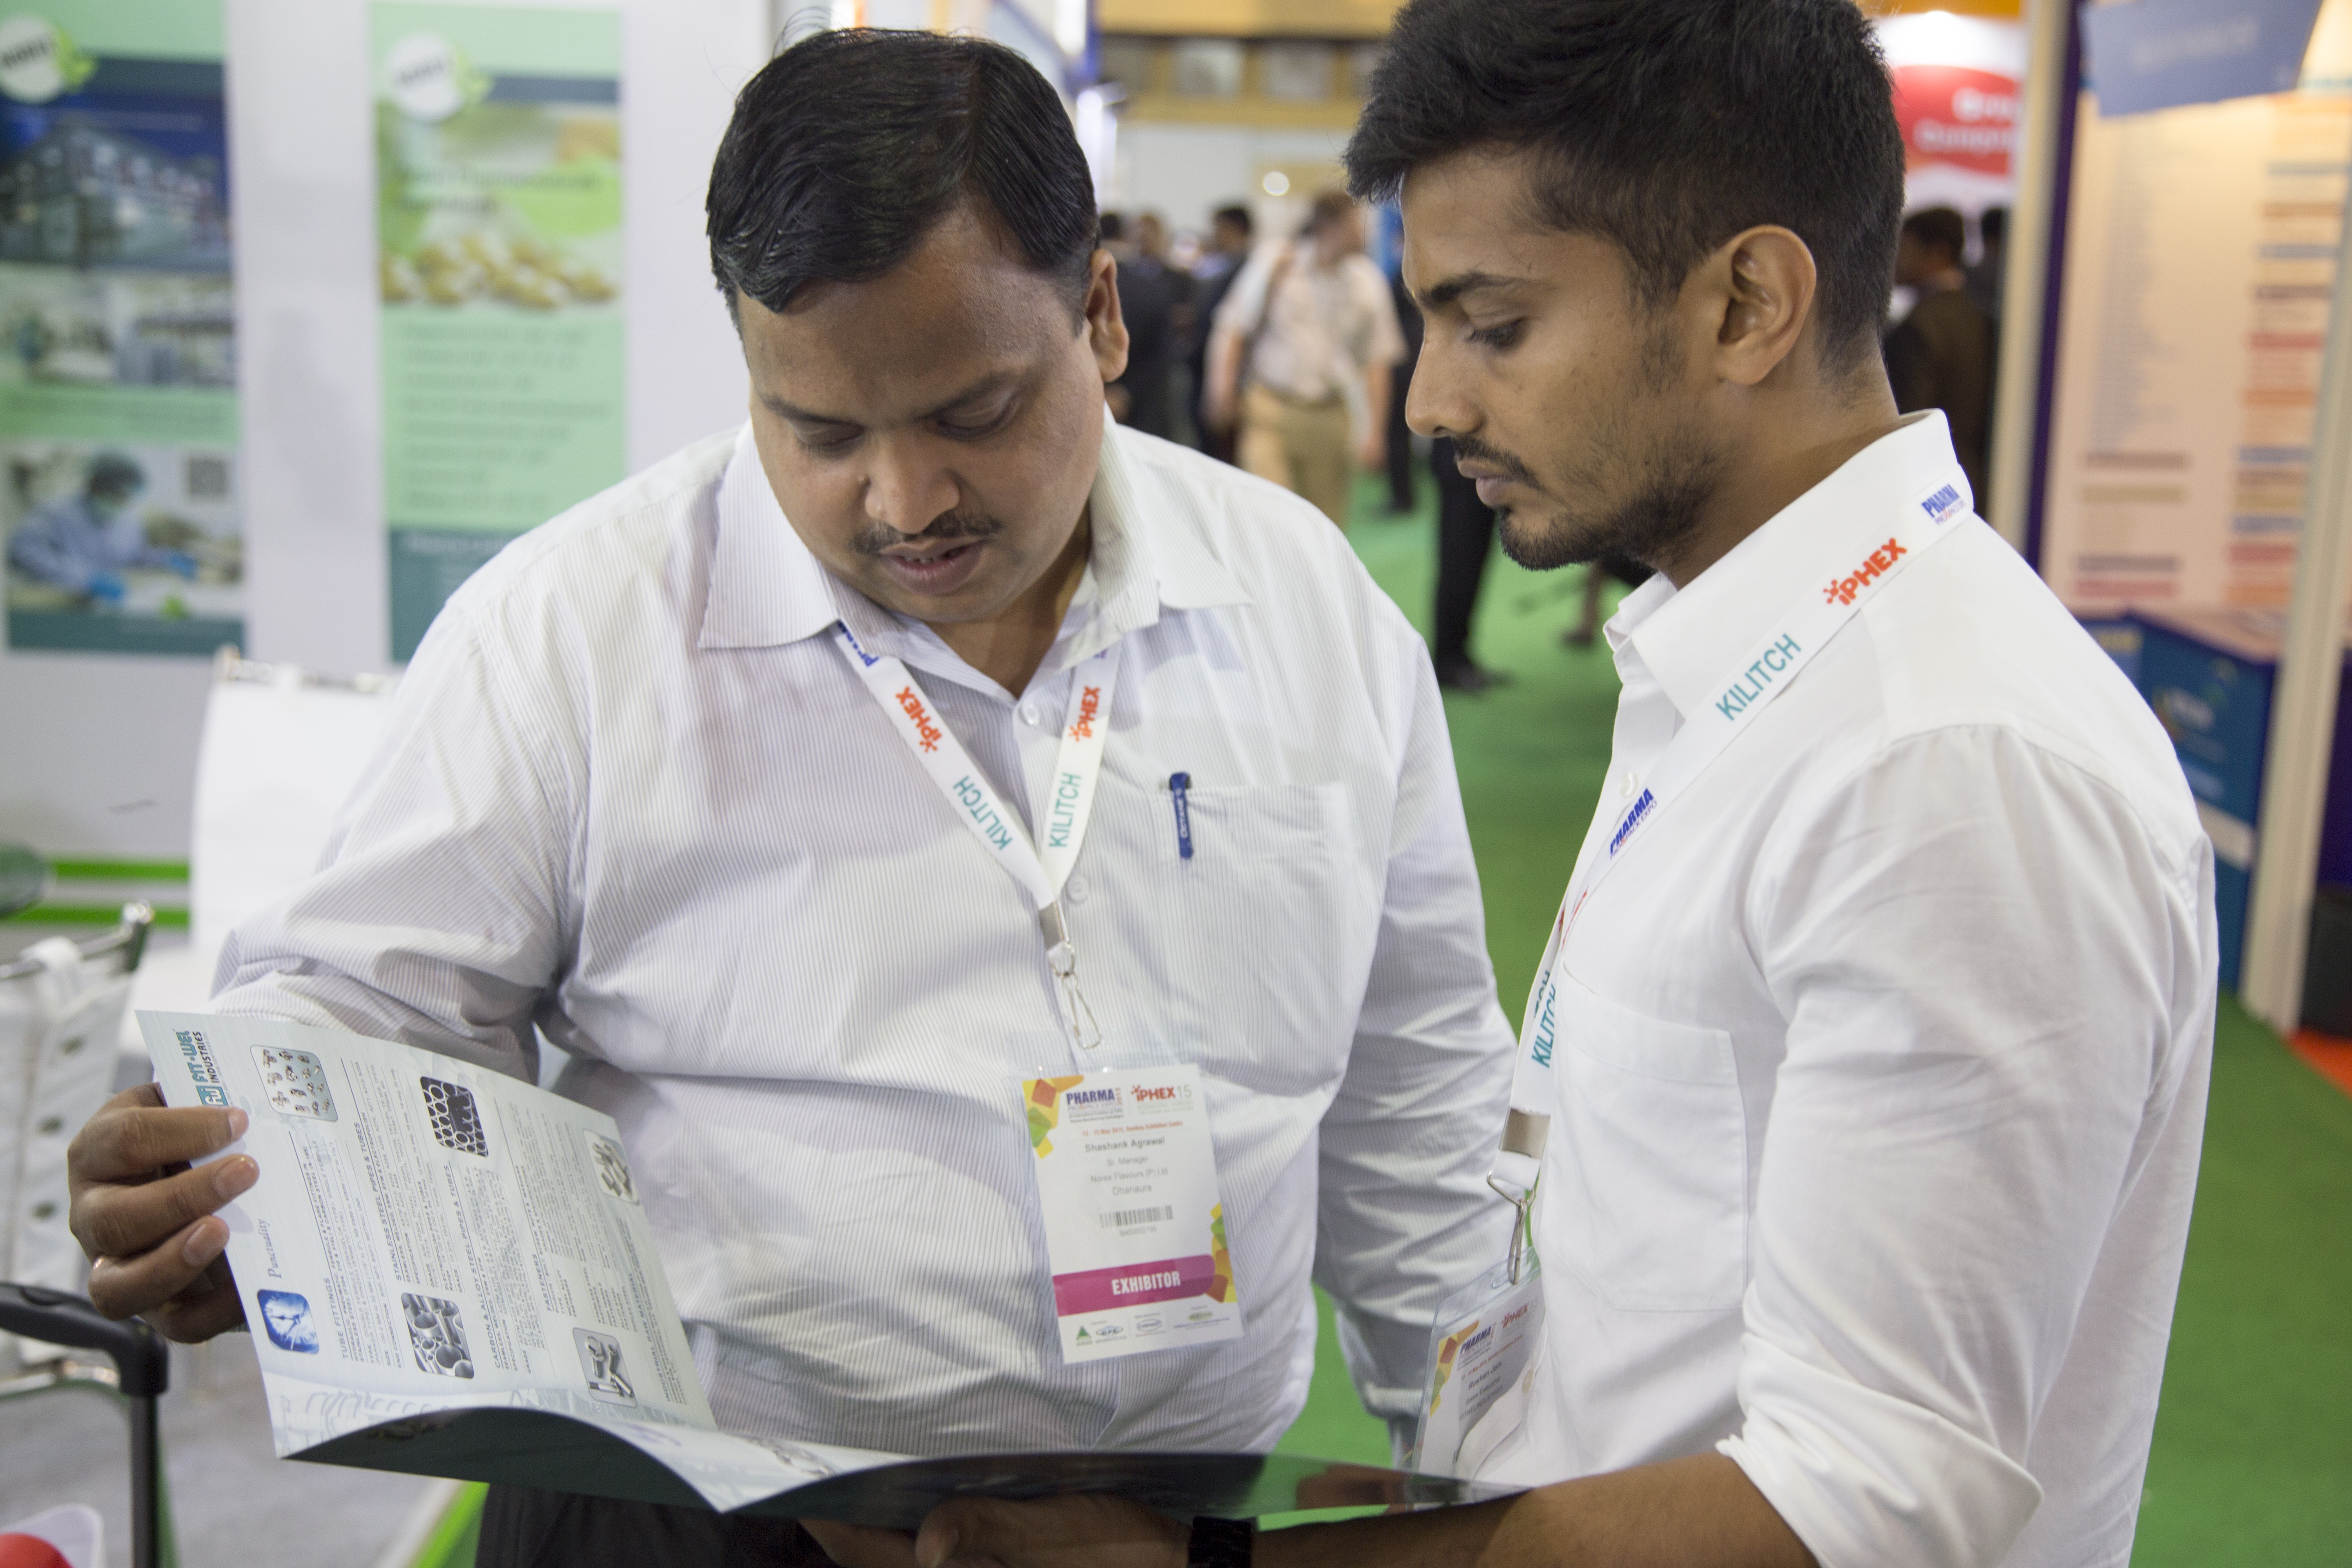
man, person, group, people, male, meeting, biology, corporate, office, communication, professional, business, partnership, men, team, teamwork, company, discussion, businessman, staff, cooperation, manager